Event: Ecuador Earthquake
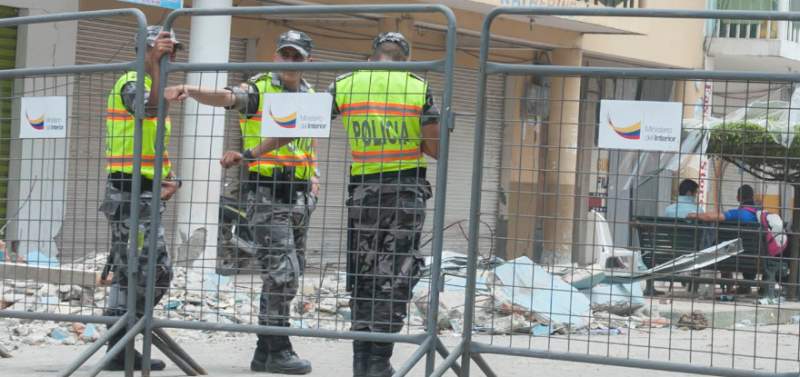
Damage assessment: damage